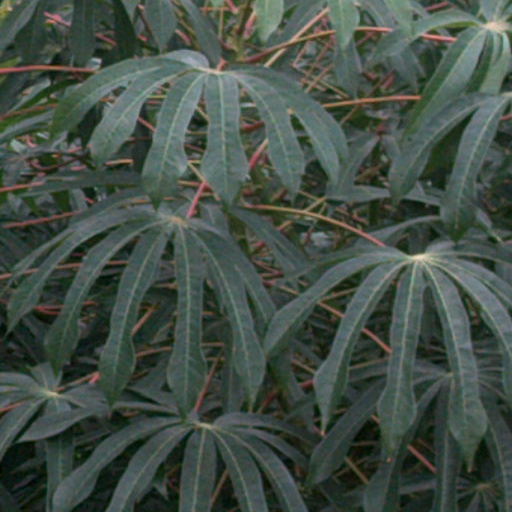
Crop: cassava